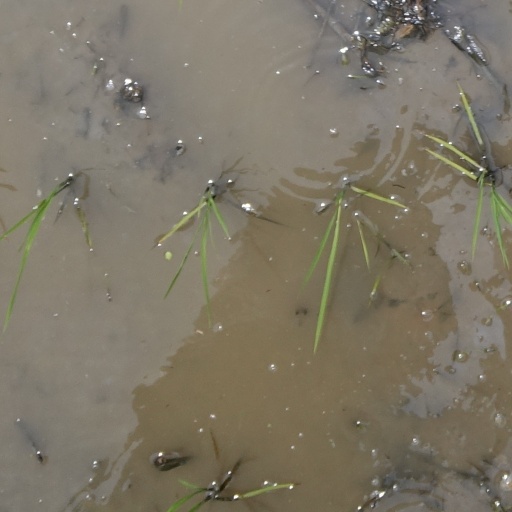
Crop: rice